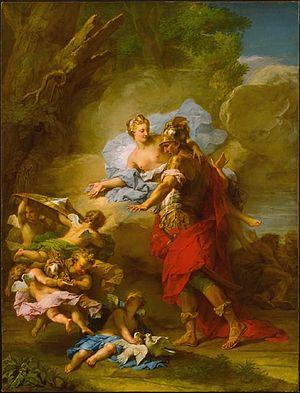
Jean Restout, dit Jean II Restout ou Jean Restout le jeune, né à Rouen, le 26 mars 1692 et mort à Paris le 1ᵉʳ janvier 1768, est un peintre rococo français.
Cette page établit la liste des peintures de Jean II Restout.